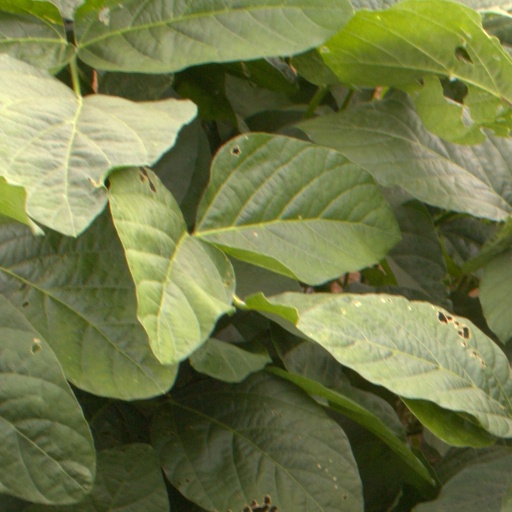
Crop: soybean